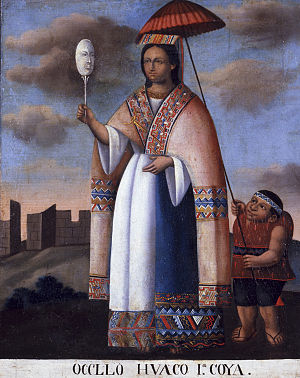
Mama Ocllo
Mama Ocllo, maleri fra 1840'erne, ukendt kunstner
I inkaernes mytologi anses Mama Ocllo for at være fertilitetens gudinde. Ifølge én legende er hun datter af Inti og Mama Quilla, og ifølge en anden er hun datter af Viracocha og Mama Cocha. Hun var søster og hustru til Manco Capac og opdagede Cusco sammen med ham. Hun lærte Inkakvinder at væve.